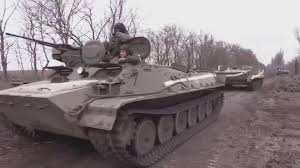
Label: MT_LB